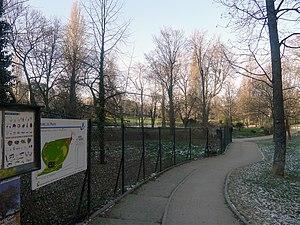
Parc Sainte-Périne - Paris XVI
Le parc Sainte-Périne est un parc vallonné d'environ 59 400 m², dont près de 40 000 m² ouverts au public, situé dans le 16ᵉ arrondissement de Paris, dans le quartier d'Auteuil.